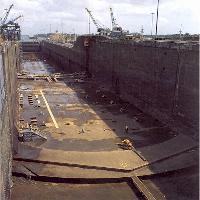
Weather: sun or clear